Industrial society

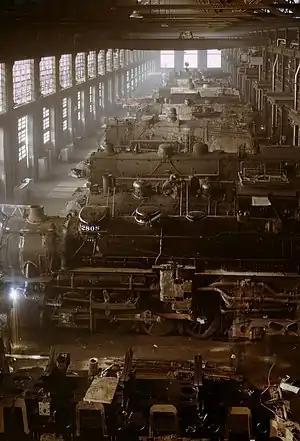
Chicago and Northwestern railroad locomotive shop in the 20th century

In sociology, an industrial society is a society driven by the use of technology and machinery to enable mass production, supporting a large population with a high capacity for division of labour. Such a structure developed in the Western world in the period of time following the Industrial Revolution, and replaced the agrarian societies of the pre-modern, pre-industrial age. Industrial societies are generally mass societies, and may be succeeded by an information society. They are often contrasted with traditional societies.